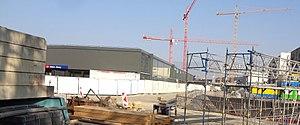
Travaux du CEVA à la gare de Chêne-Bourg. État en octobre 2018. Superstructures de la nouvelle gare.
La gare de Chêne-Bourg est une gare ferroviaire située dans la commune de Chêne-Bourg du canton de Genève. Elle est fermée le 1ᵉʳ avril 2013 afin d'être rouverte le 15 décembre 2019 en tant que gare intermédiaire de la ligne CEVA.